Bharatiya Janata Party campaign for the 2014 Indian general election

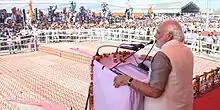
Narendra Modi addressing a Bharat Vijay Rally in Kurukshetra in Haryana

Following the declaration of Modi as the head of the BJP's election campaign, Janata Dal (United) which had been a key ally of NDA for 17 years had walked out of the coalition as it feared Modi's elevation would wean away its Muslim voters.